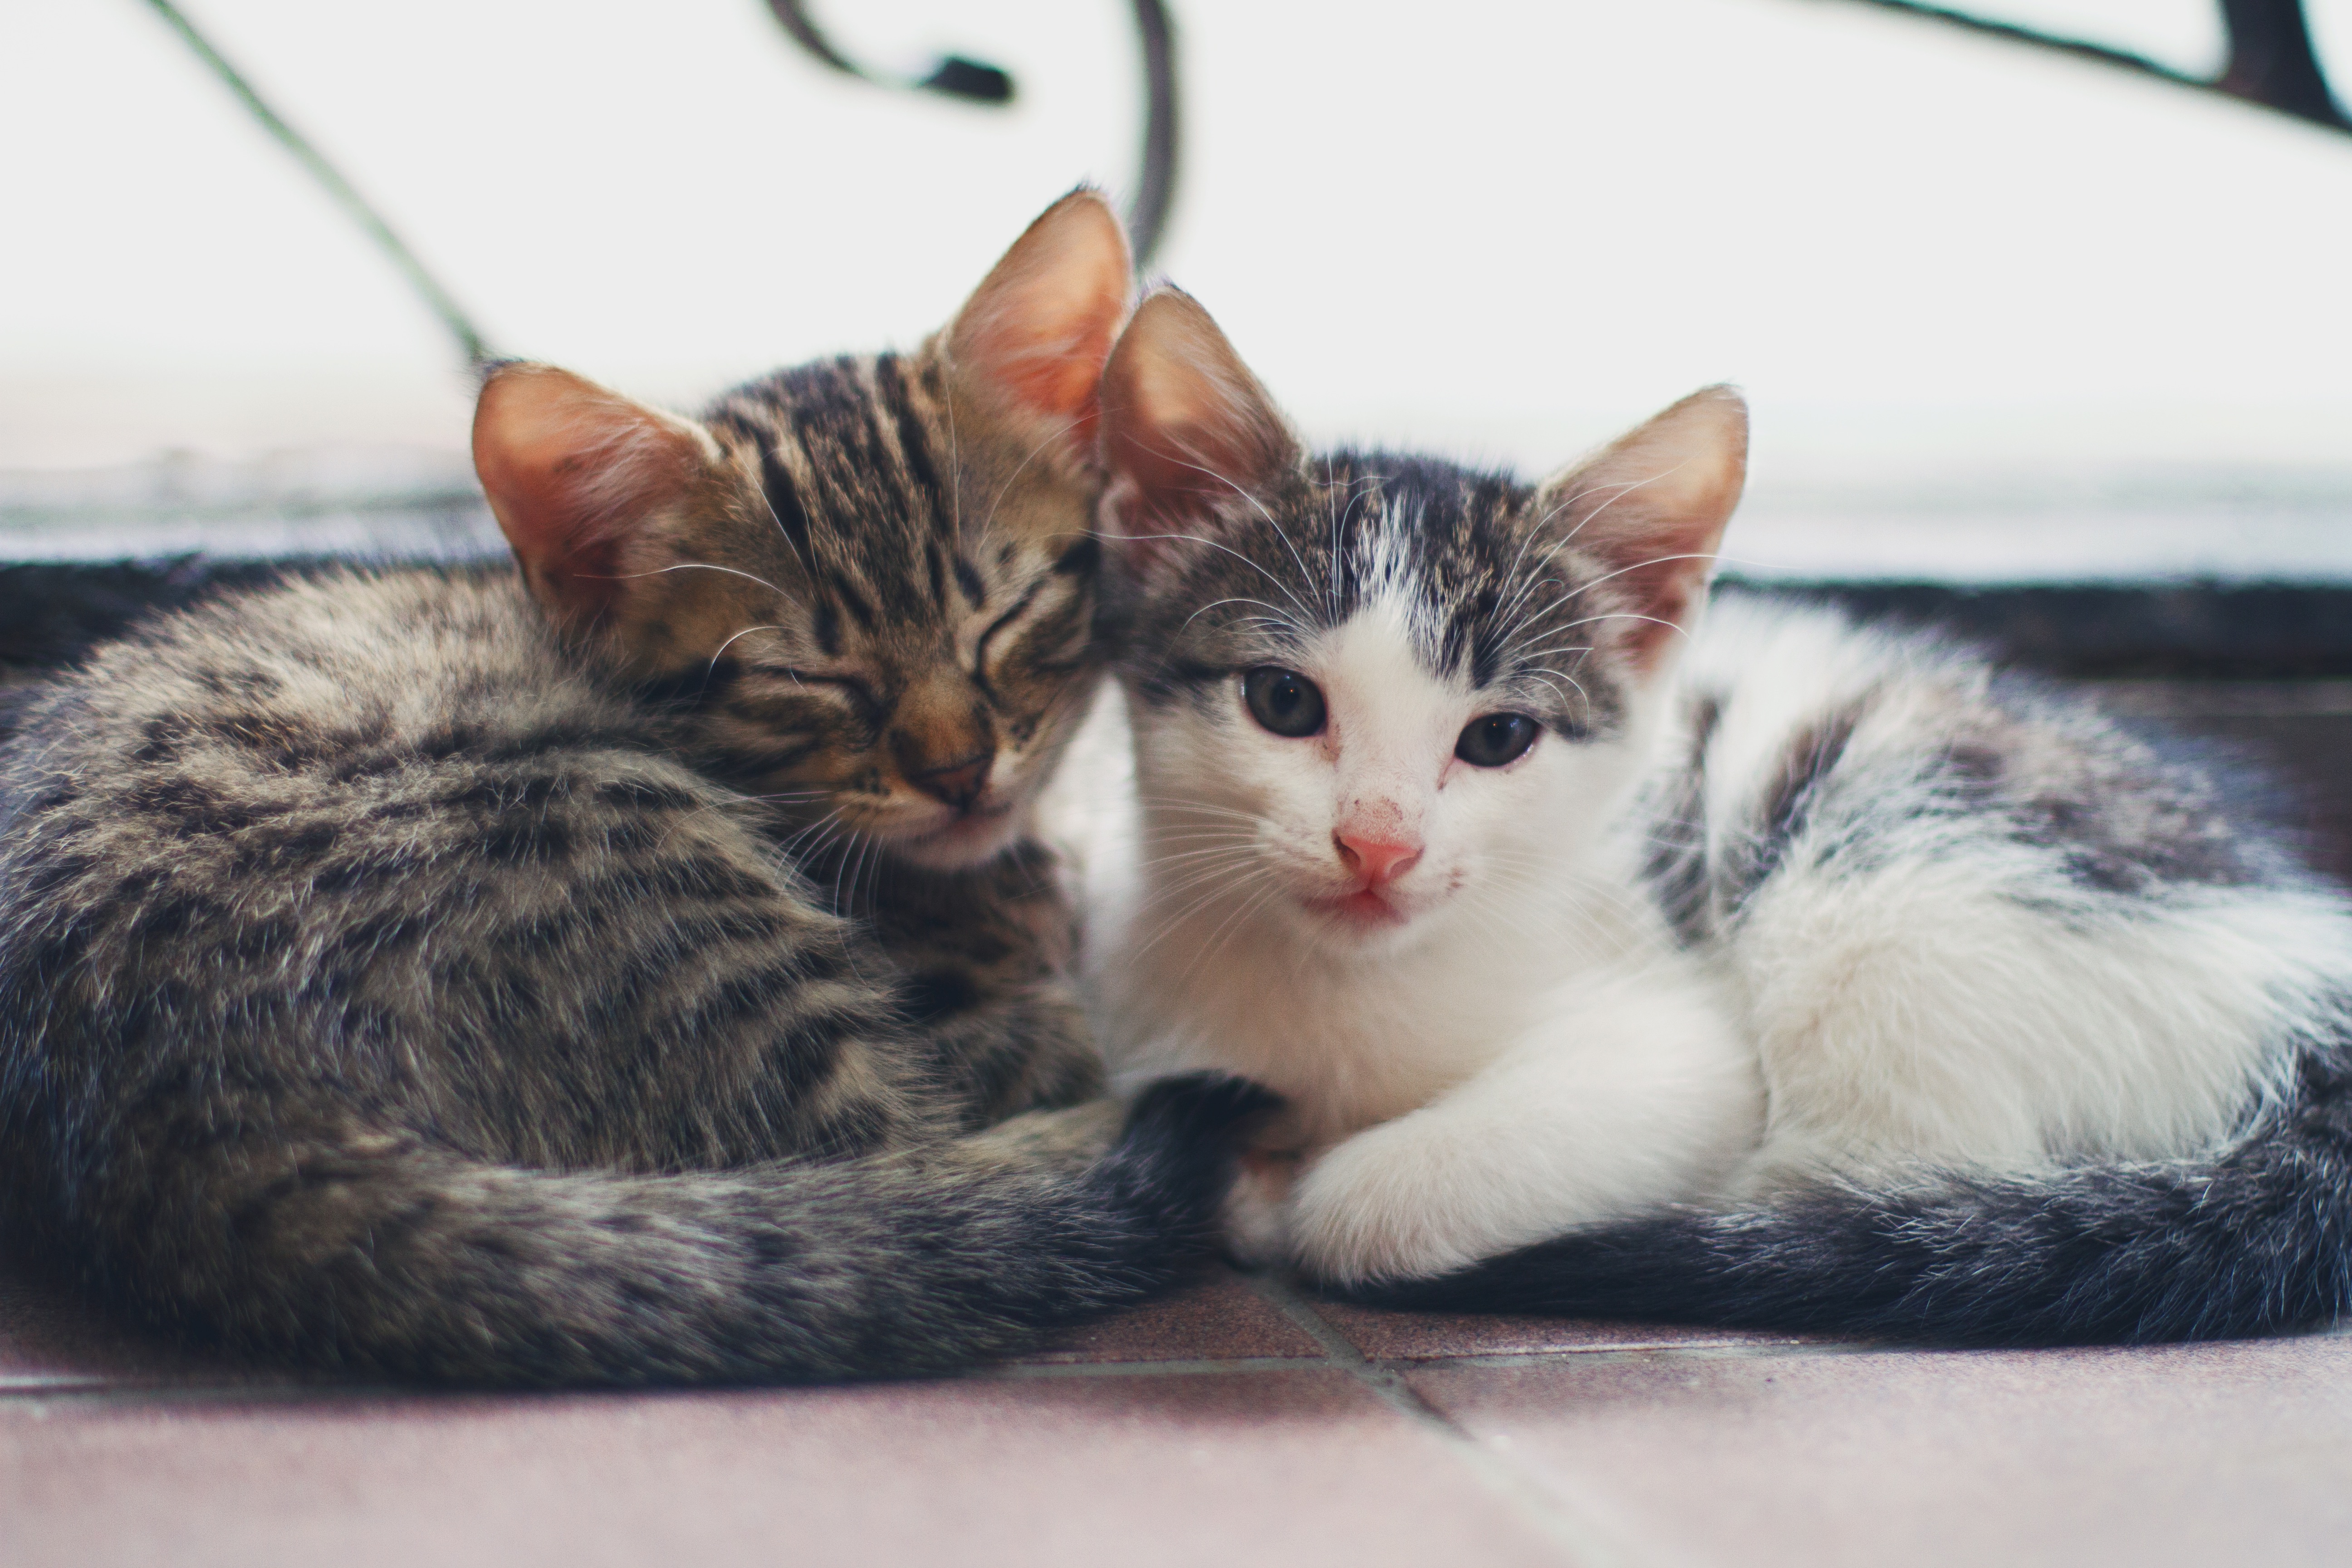
kitten, cat, mammal, whiskers, vertebrate, european shorthair, small to medium sized cats, cat like mammal, domestic short haired cat